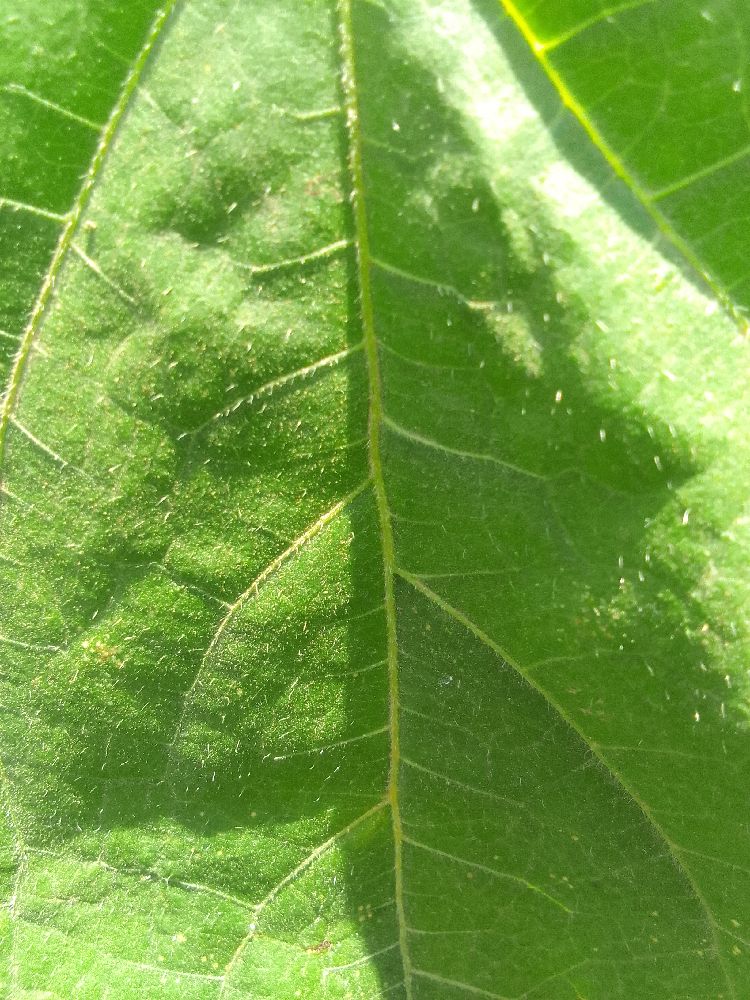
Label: healthy